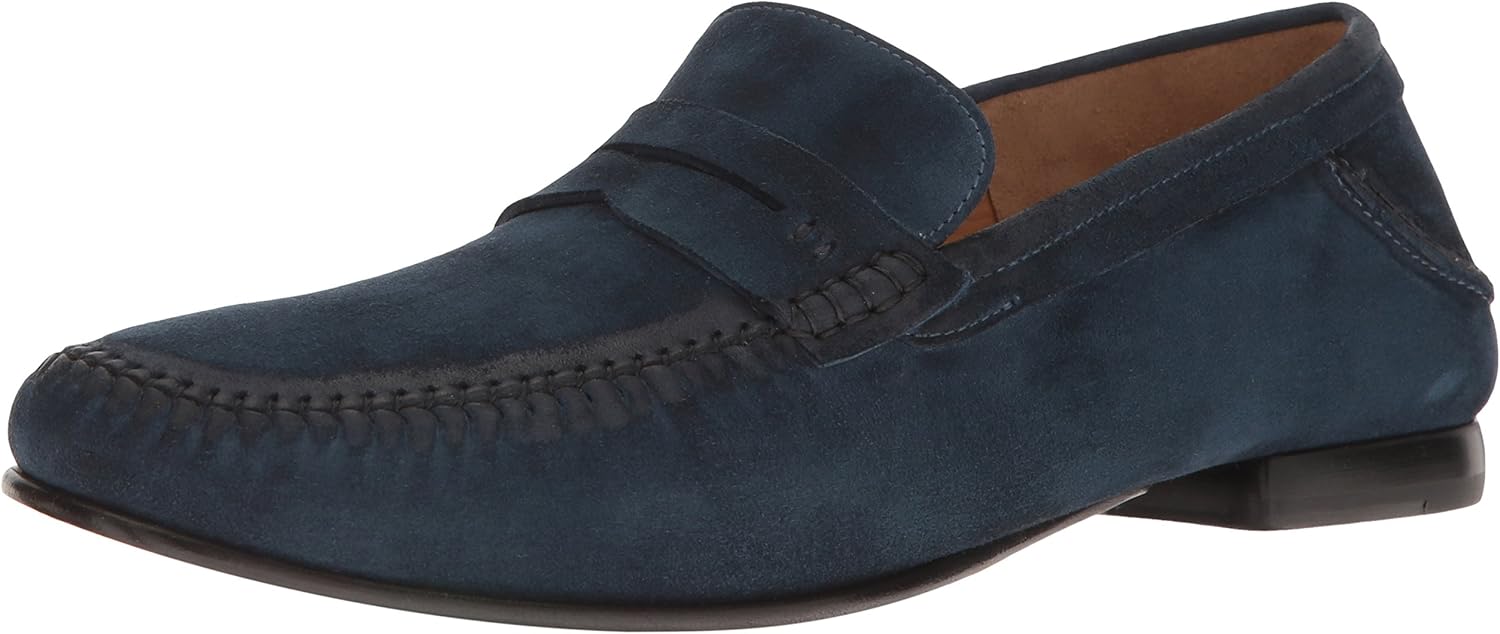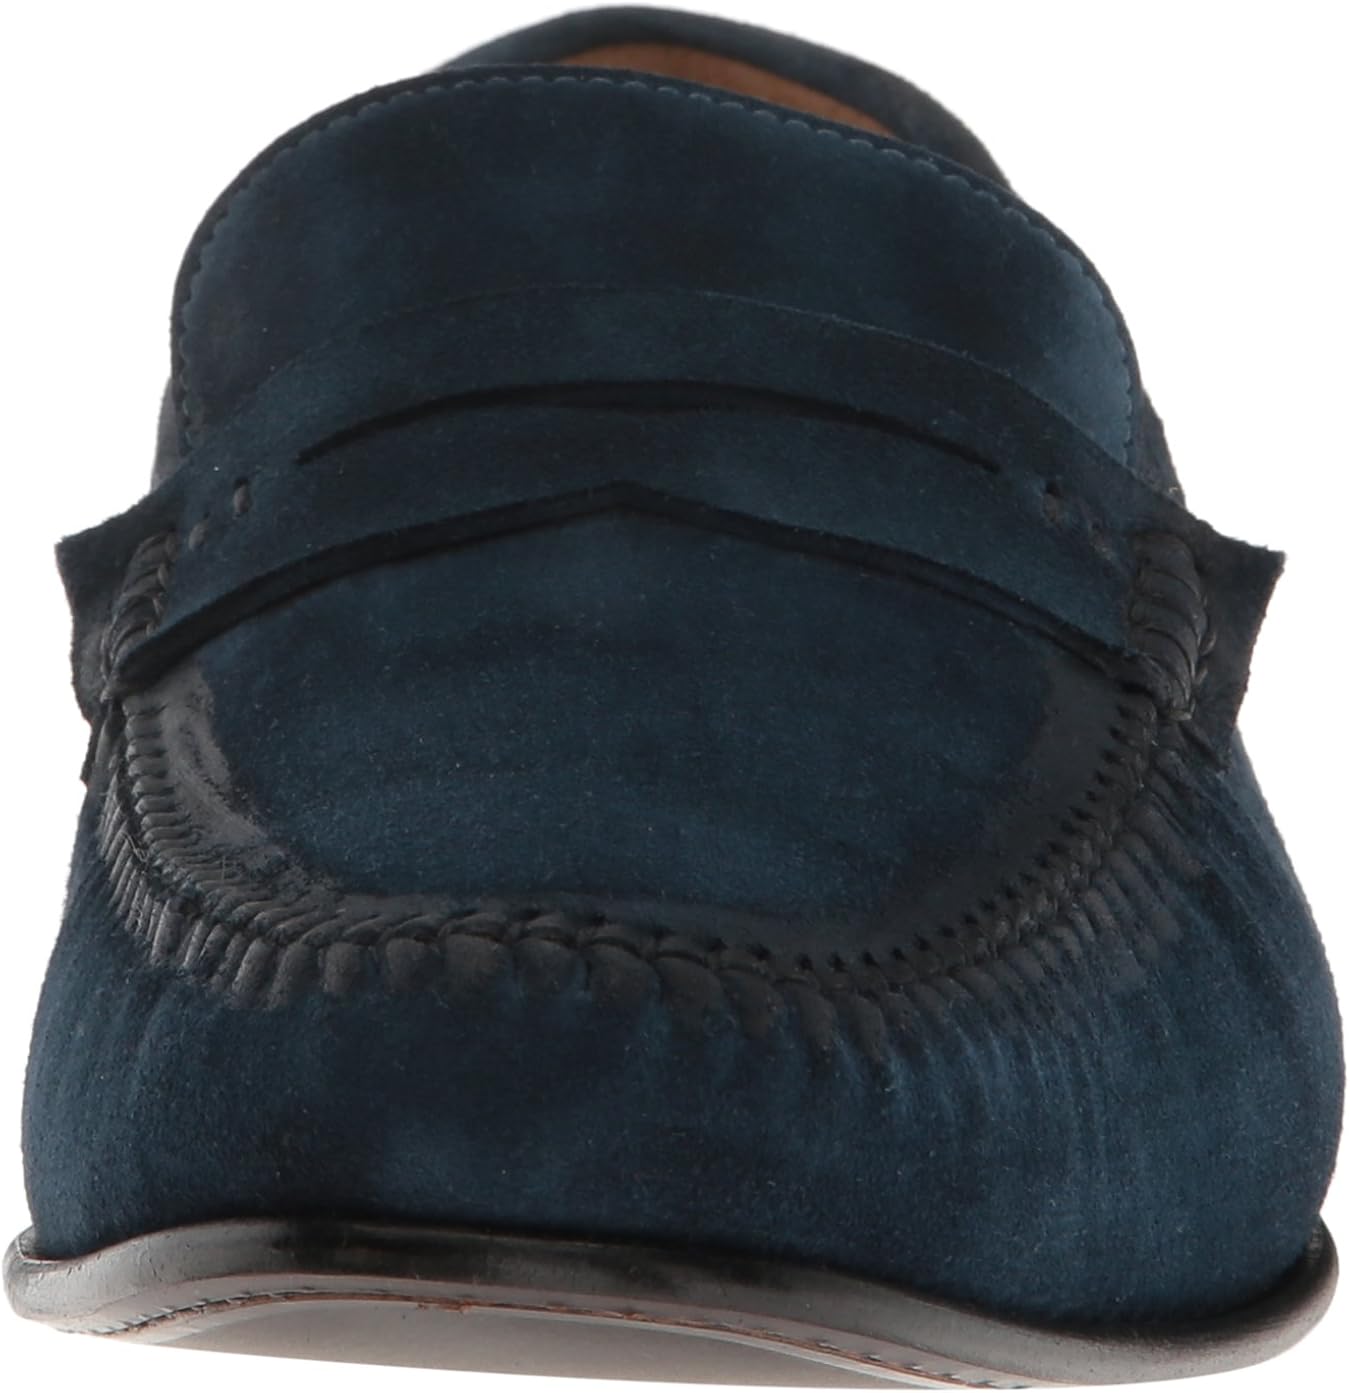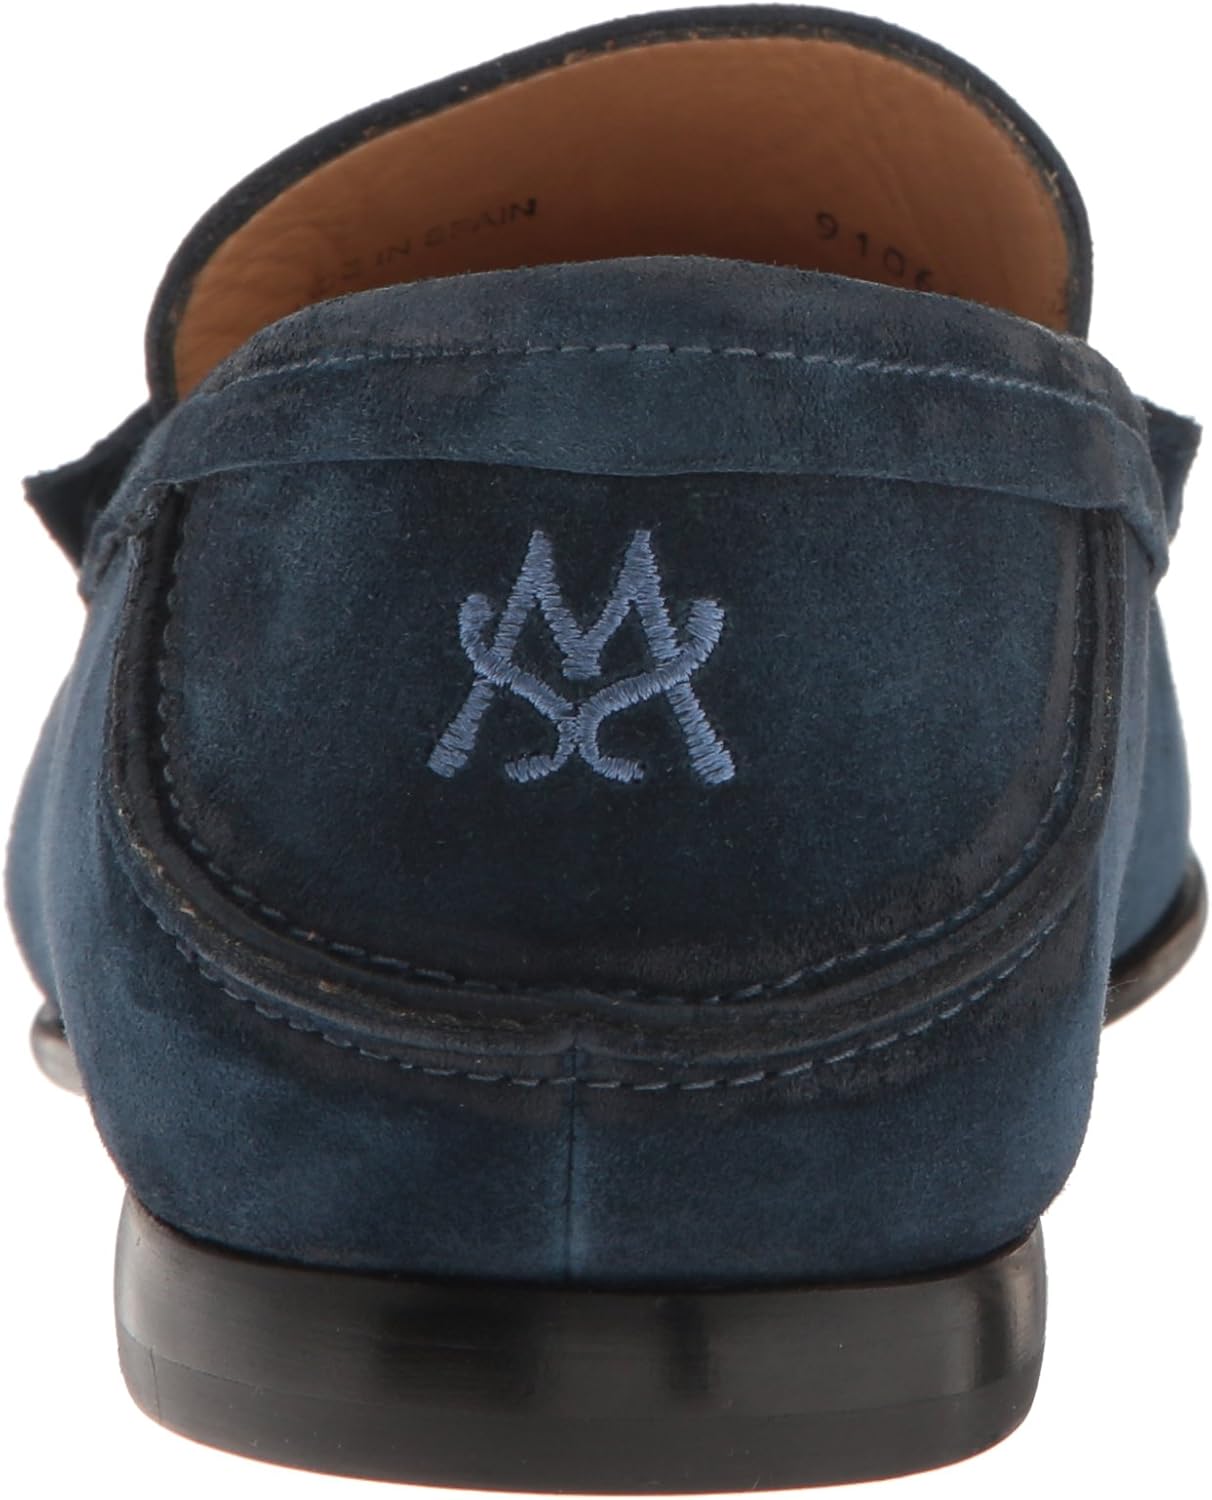
Mezlan Men's Horner Slip-On Loafer
Category: AMAZON FASHION
Burnished suede moccassin The Mezlan family began its legacy in footwear making saddles for generations of European aristocrats. With a reputation for fine workmanship and superior craftsmanship, the Mezlan name became regarded as one of the finest in the world. Over time, Mezlan increased their production capabilities, transforming from a custom shop to a cottage industry, to a small manufacturer. As always, the focus was on making beautiful footwear with the original master touch of quality and craftsmanship. To this day, the Mezlan family remains the author of brilliant shoes and accessories made all better by a rich and interesting history.
Features: 100% Leather | Imported | Leather and Synthetic sole | Calfskin leather for comfort, durability and long lasting fit